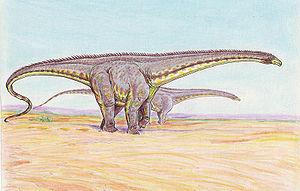
La formation de Morrison est une formation géologique du Jurassique supérieur, déposée il y a environ entre 156,3 et 146,8 Ma. Elle est composée de sédiments sédimentés dans l'ouest des États-Unis et du Canada. C'est une des formations géologiques d'Amérique du Nord les plus riches en fossiles, notamment en dinosaures, découverts dès 1877 et largement étudiés depuis.